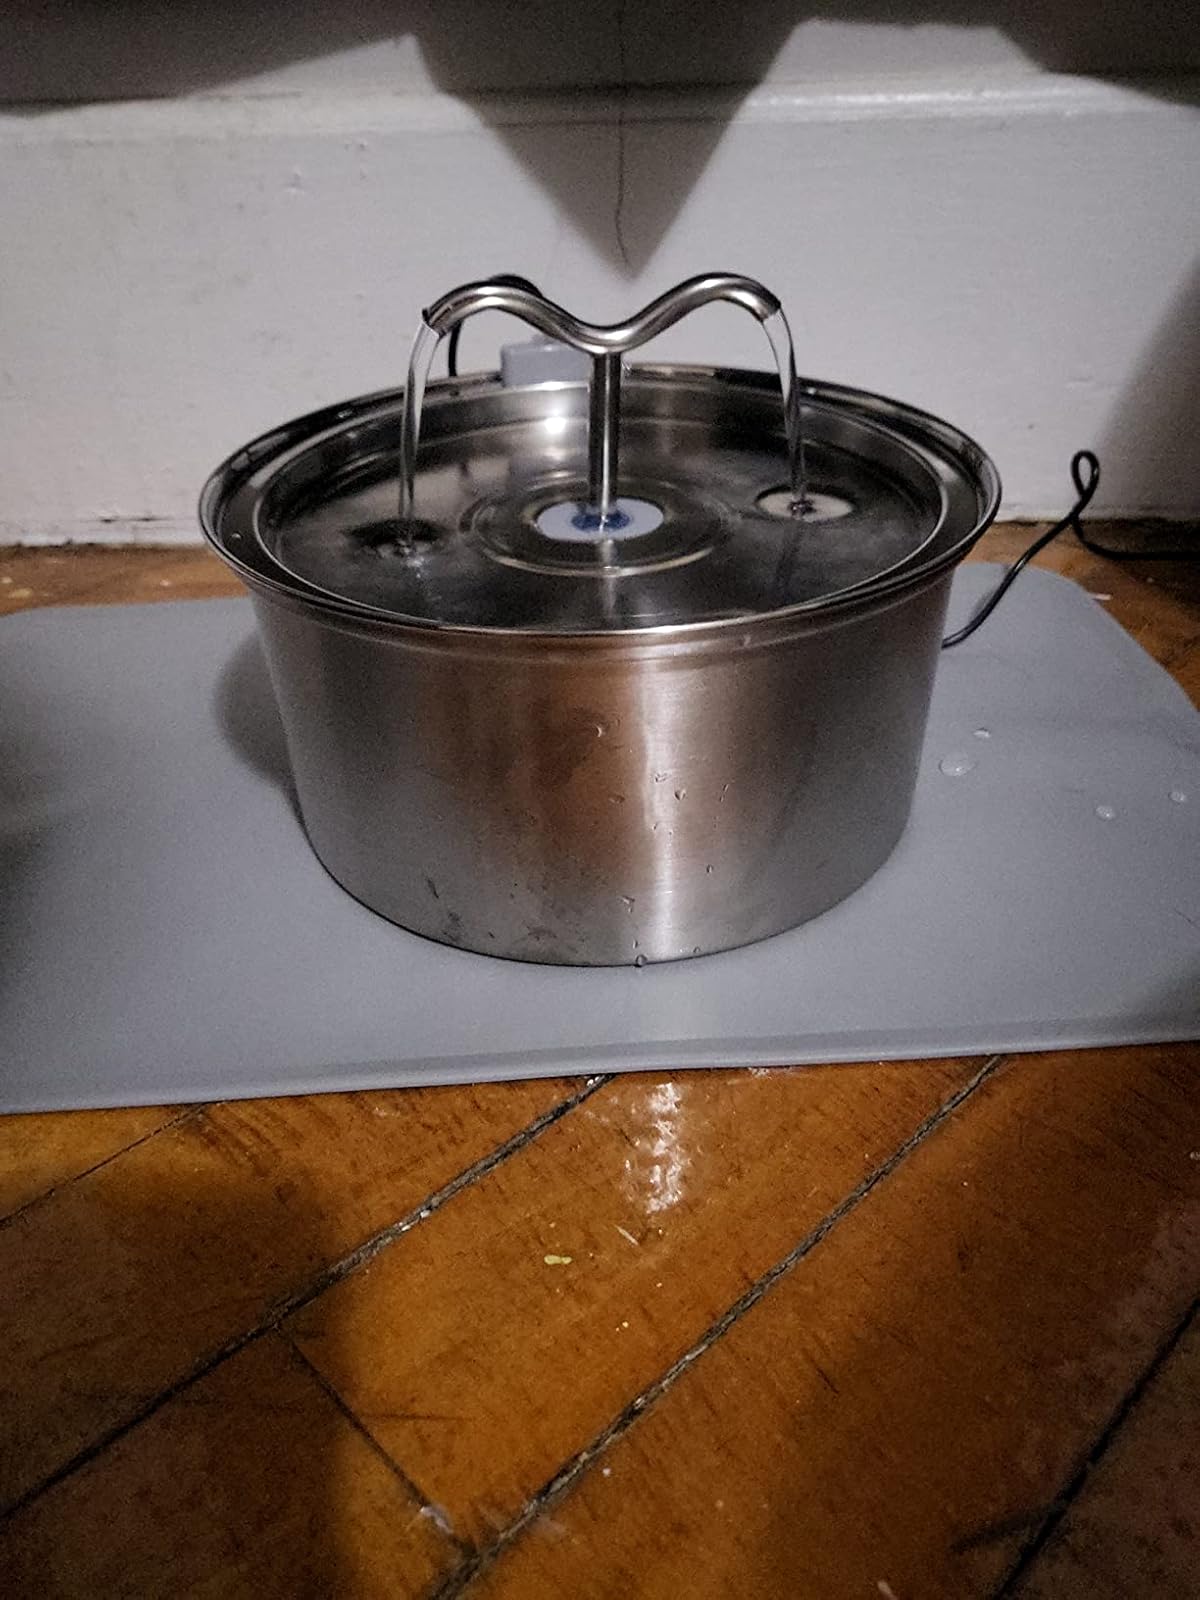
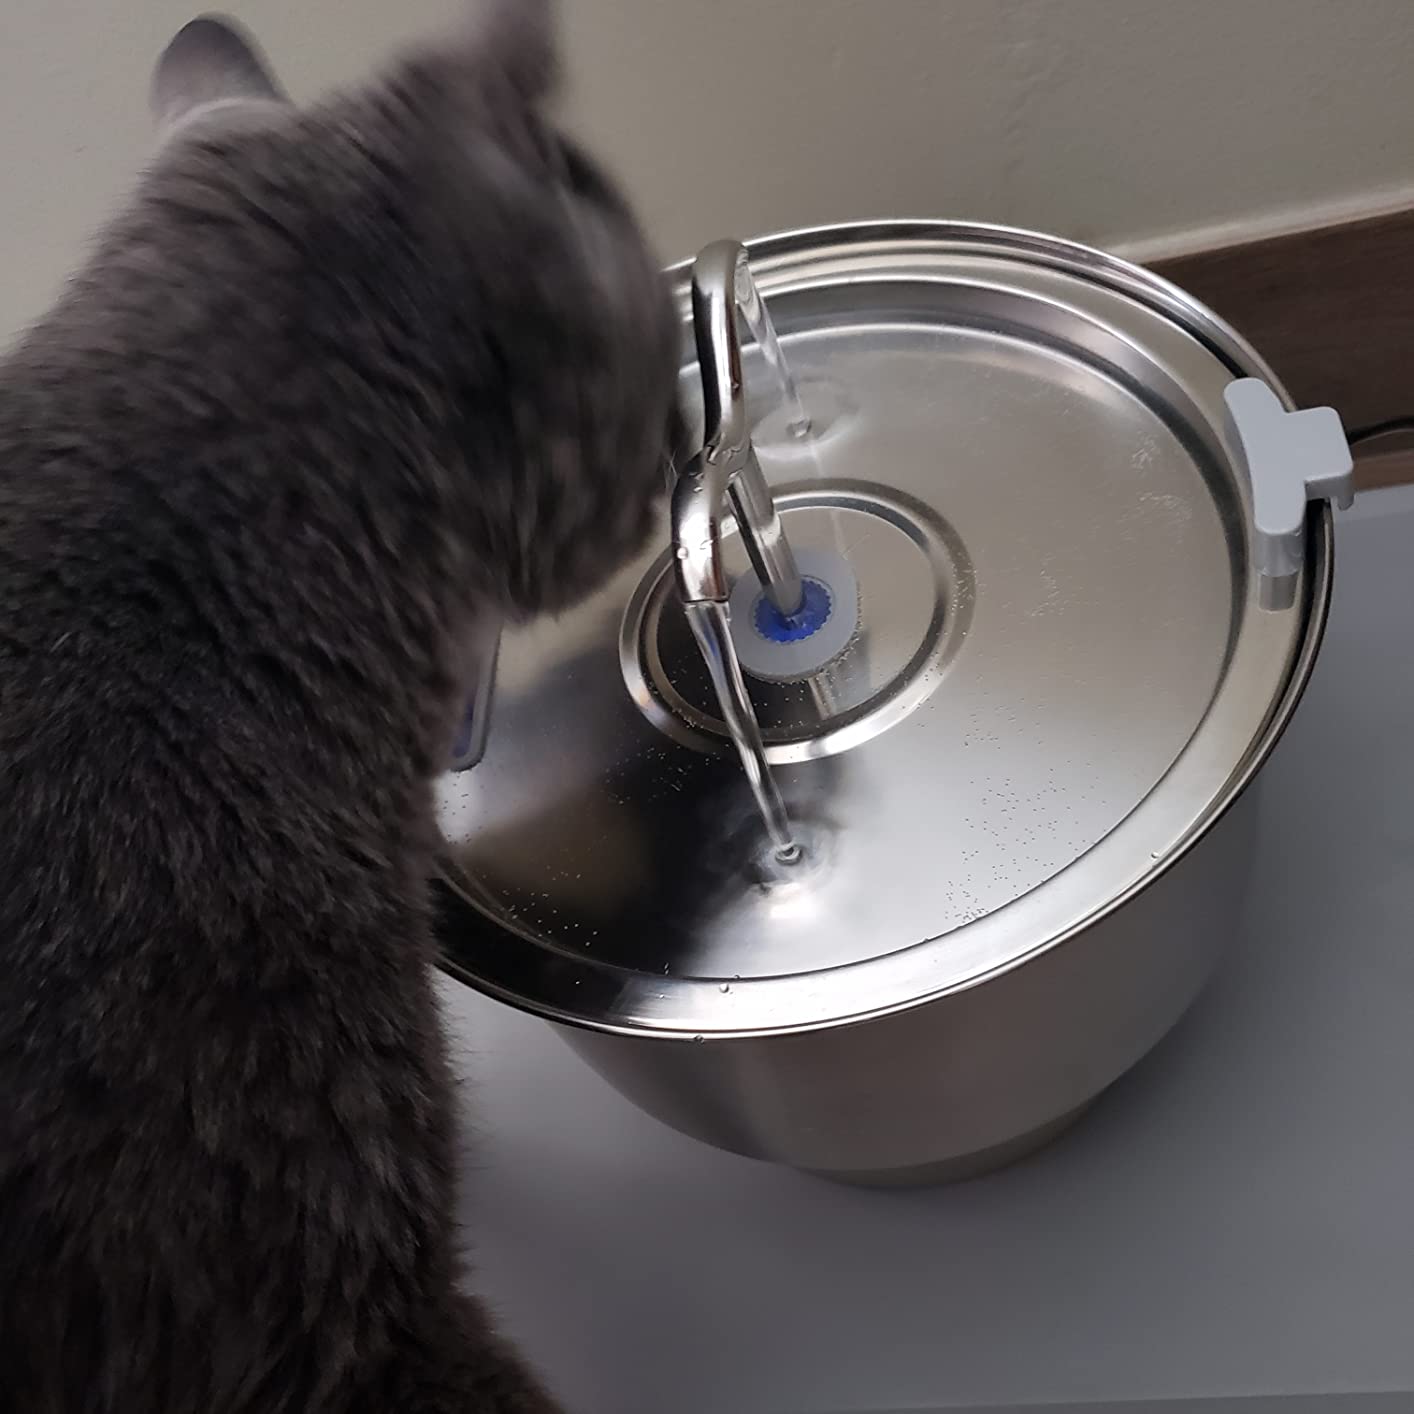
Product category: items_bowl
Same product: yes